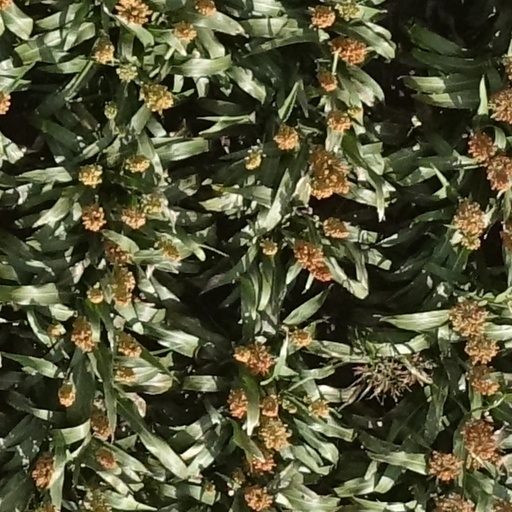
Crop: sorghum